2023 NASCAR Mexico Series

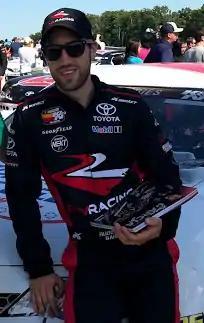
Rubén García Jr, the 2015, 2018, 2019 and 2022 champion, finished second in the championship

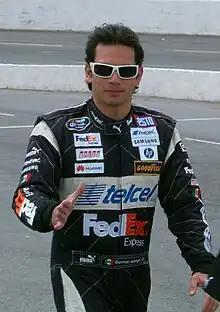
Germán Quiroga, the 2009, 2010 and 2011 champion, finished third in the championship

The 2023 NASCAR Mexico Series was the sixteenth season of the NASCAR Mexico Series, a regional stock car racing series sanctioned by NASCAR in Mexico. It was the nineteenth season of the series as a NASCAR-sanctioned series. It began with the Los Cabos 200 at Súper Óvalo Chiapas on 26 March and ended with a race at Autódromo Hermanos Rodríguez on 5 November. Salvador de Alba won the championship. It was his second championship in three years as he also won the 2021 series championship.